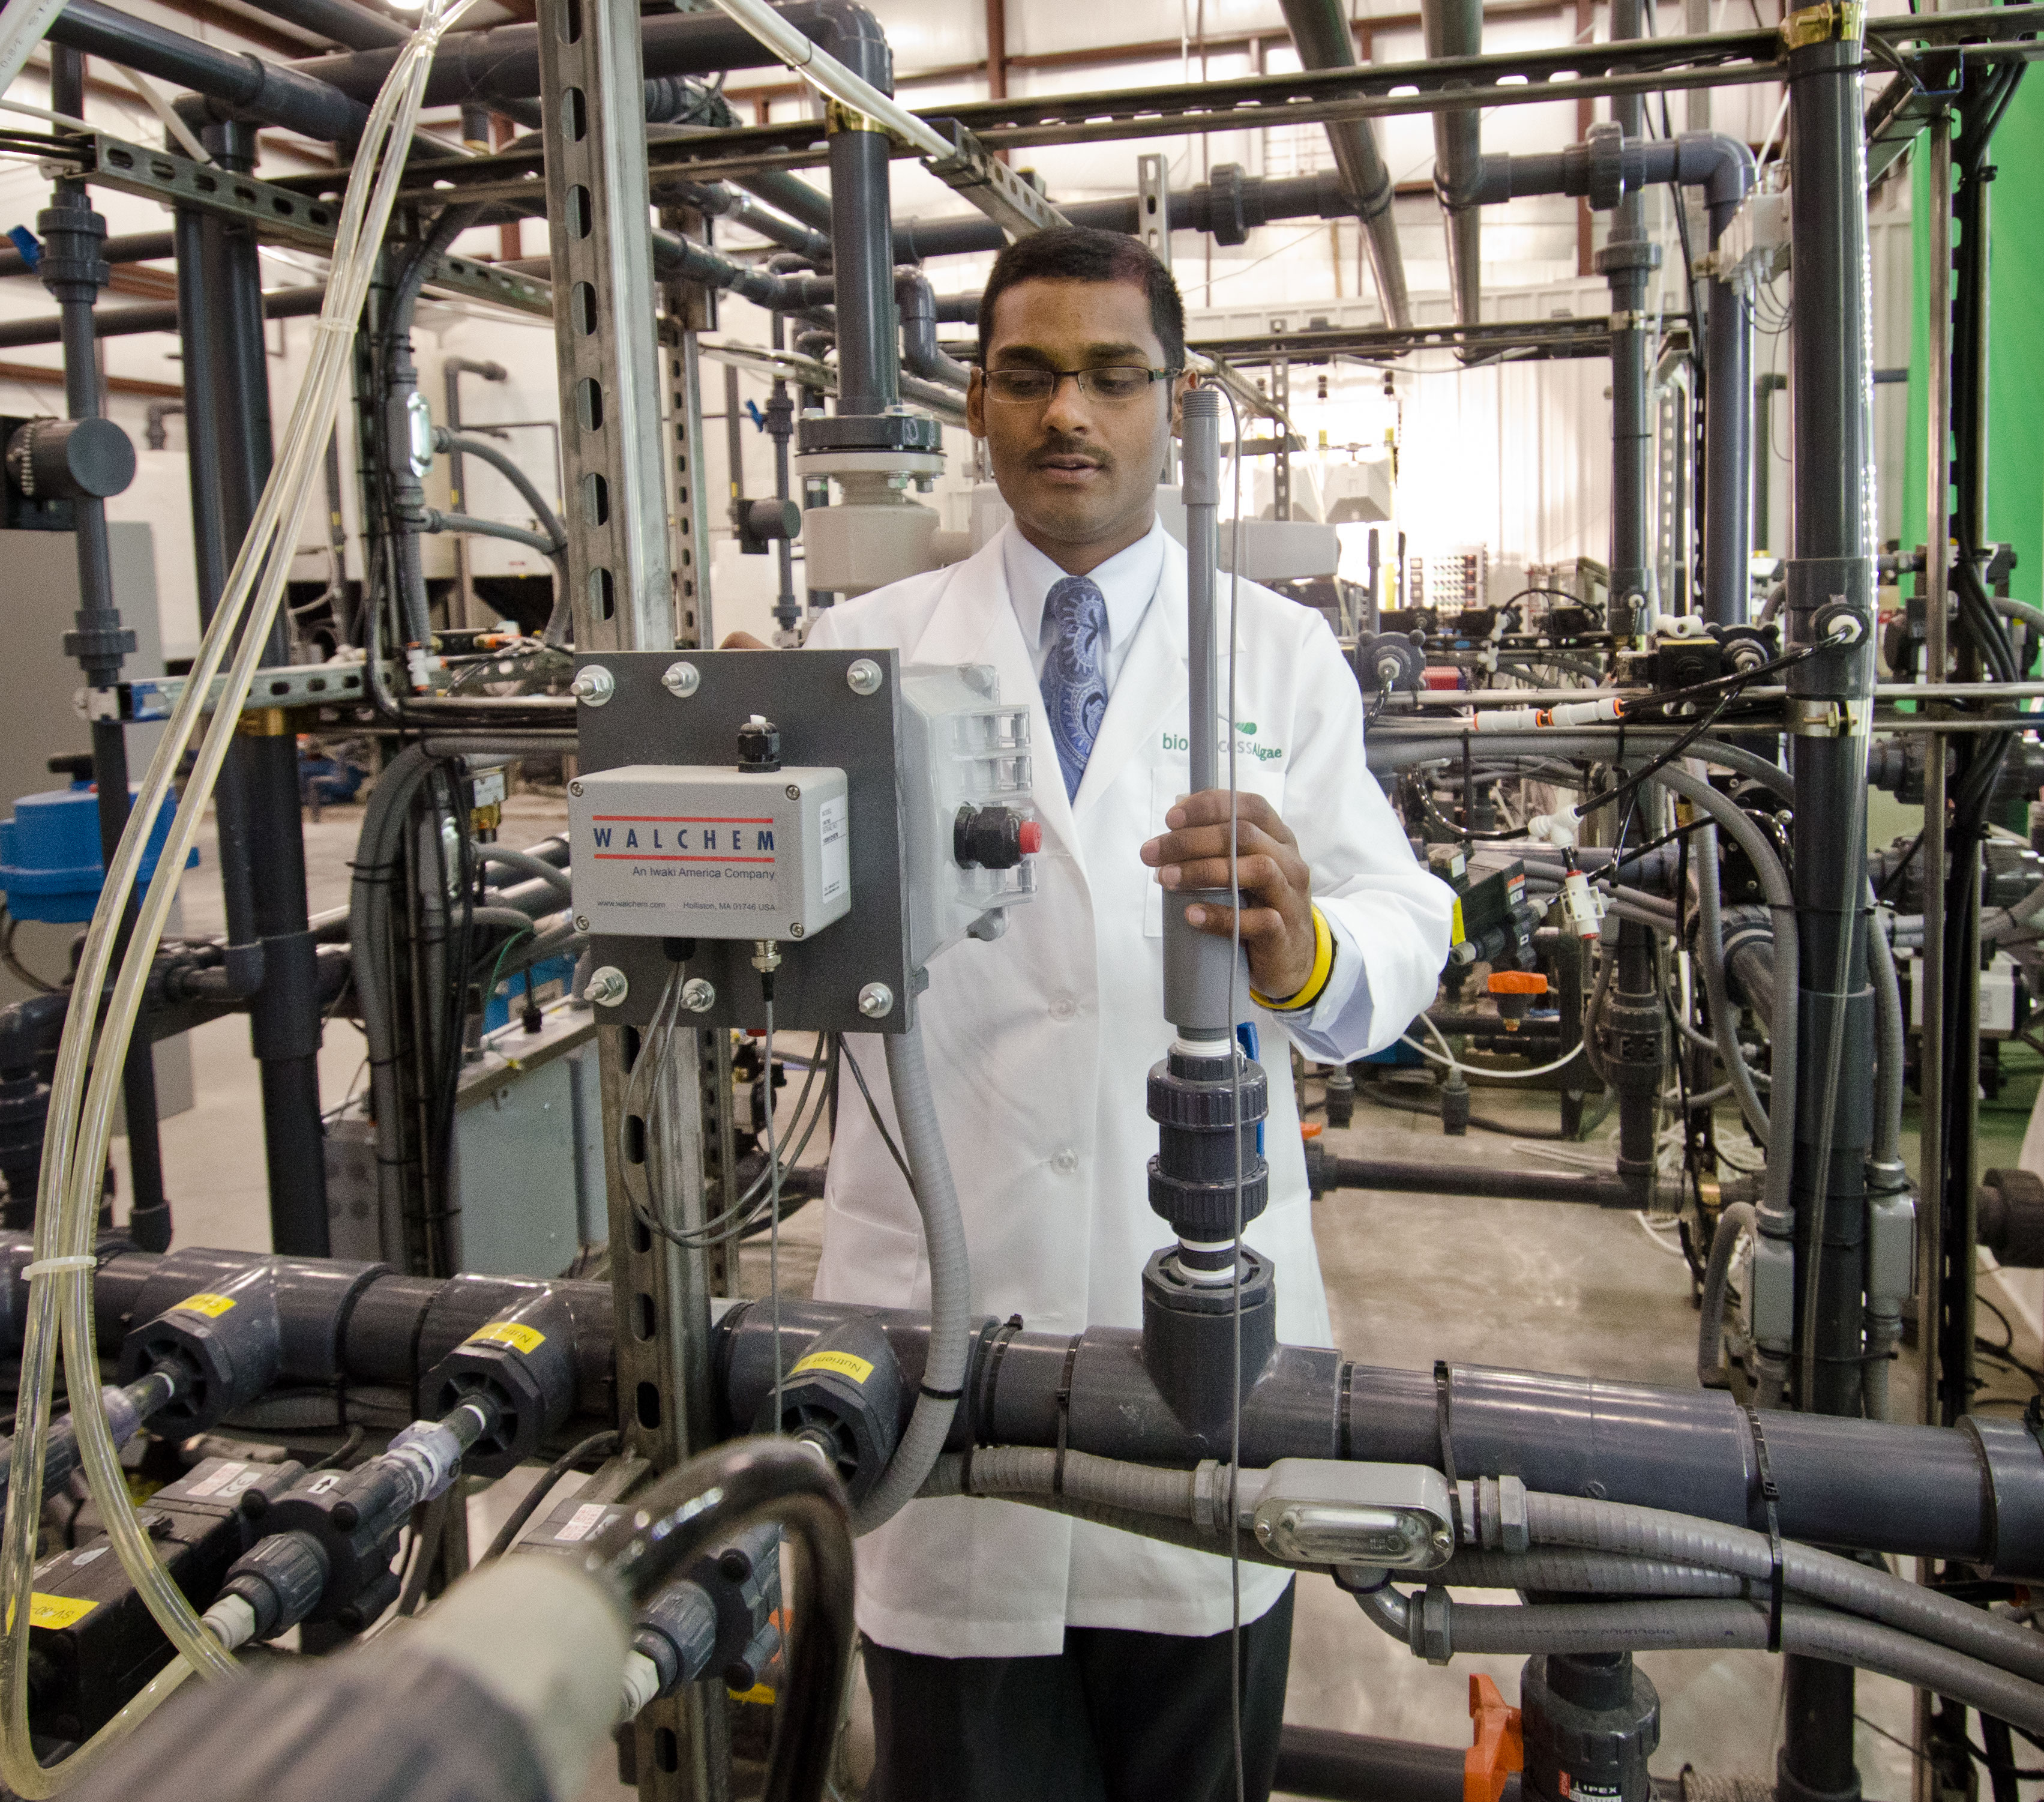
BioProcess Algae Field Engineer Thiruvenkadam Viswanathan at the BioProcess Algae facility of the Green Plains Renewable Energy (GPRE), Inc. (GPRE) checks a control and monitor system on Friday, Apil 15, 2011. This operation is co-located within GPRE’s ethanol factory where
Specialty: pharma-process